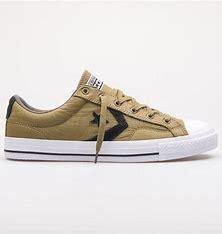
Brand: Converse
Model: Chuck Taylor All Star Ox